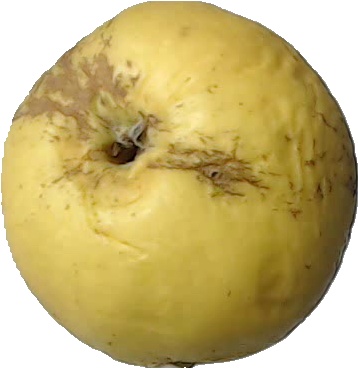
Label: apple_golden_1